San Francisco–Oakland Bay Bridge half dollar

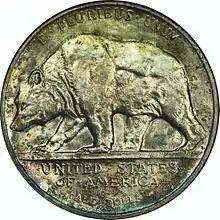
Jo Mora's California Diamond Jubilee half dollar (1925) also depicts a grizzly bear.

A total of 100,055 Bay Bridge half dollars were struck at the San Francisco Mint in November 1936, with 55 pieces set aside for transmission to Philadelphia for examination and testing at the following year's meeting of the Assay Commission. Although they were struck no differently than the rest of the coins minted, the first 200 coins that were struck were reserved for presentation purposes. Of these coins, the 22 that were not presented were later sold to collectors with documentation of their early striking. Only half the authorized mintage of 200,000 was struck; numismatic author Arlie Slabaugh Jr. deemed that decision wise, as profit-minded collectors and investors would not have favored a higher mintage. The bridge had opened on November 12, 1936 with a celebration that continued for three days but the coins arrived too late for that, and went on sale about a week later. Distribution of the coins was handled by a group of banks known as the San Francisco Clearing House Association, or they could be purchased by mail from celebration organizers' offices on Market Street at $1.65 each, with a discount for ten or more. Booths were erected near the bridge entrances from which motorists could purchase the new coin for $1.50 without needing to leave their vehicles. Another account states that the coin was sold from the tollbooths. In either event, it was the first time that a commemorative coin had been made available on a drive-in basis.